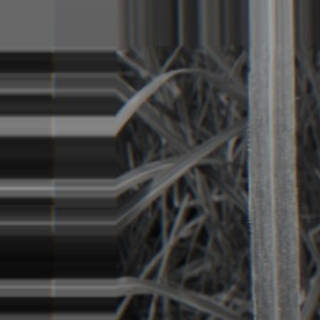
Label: sugarcane_bacterial_blight